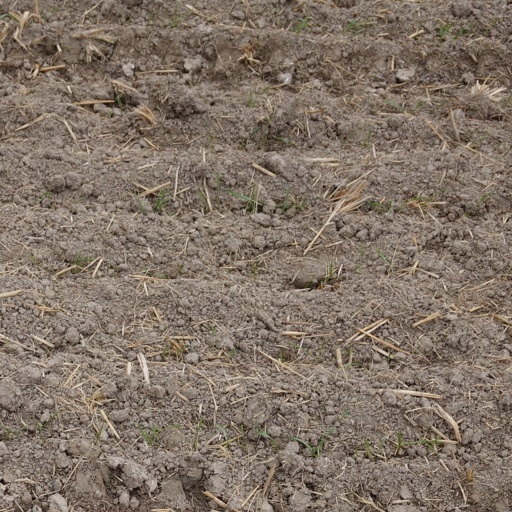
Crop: wheat